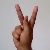
The image shows a hand gesture representing the letter 'K' in Indian Sign Language.